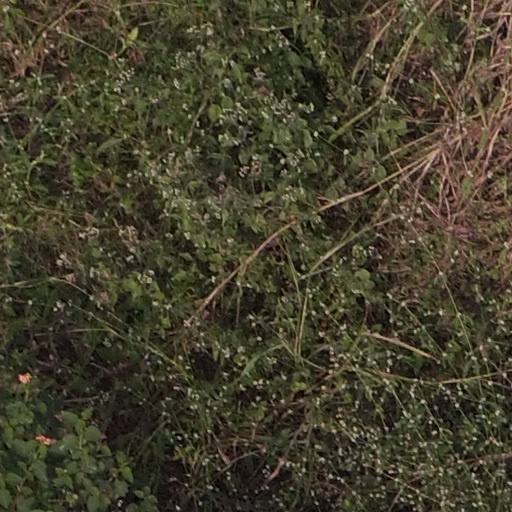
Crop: maize; corn